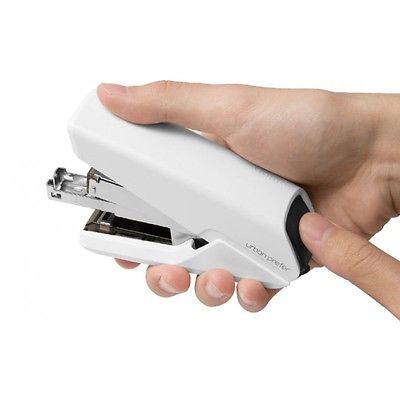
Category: stapler